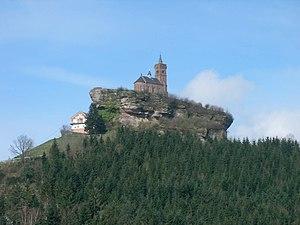
Chapelle Saint-Léon à Dabo (Bas-Rhin, France).